Island Hermitage

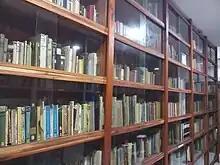
Rehoused library at the Island Hermitage

Its core collection lies in the areas of reference works such as encyclopedias of Buddhism, creative works, manuscripts, periodical publications including magazines, journals and books and other historical reports regarding resident monks etc. Therefore, Island Hermitage library can be seen as a place where a beginner to Buddhism can read about the basics and a scholar can carry out his research. Over the course of its history, the library’s collection has grown to include a proliferation of books on all subjects. There seems to have been an effective record-keeping practice that ensured the growth of the library by late Western monks who lived here. Unfortunately, many collections of records are believed to have been destroyed over the years due to poor maintenance. Almost all the items in the library have not been digitized and are only available in physical form.